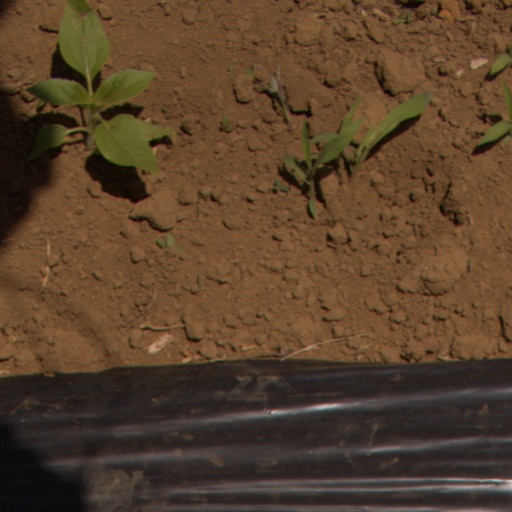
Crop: Jerusalem artichoke